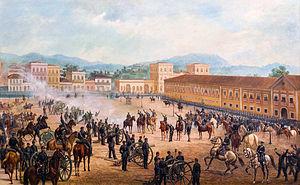
José Gonçalves da Silva était un grand propriétaire terrien et homme politique brésilien.
Le Brésil, en forme longue la république fédérative du Brésil, est le plus grand État d’Amérique latine. Le Brésil est le cinquième plus grand pays de la planète, derrière la Russie, le Canada, les États-Unis et la Chine. Avec une superficie de 8 514 876 km², le pays couvre près de la moitié du territoire de l'Amérique du Sud, partageant des frontières avec l'Uruguay et l'Argentine au sud, le Paraguay au sud-sud-ouest, la Bolivie à l'ouest-sud-ouest, le Pérou à l'ouest, la Colombie à l'ouest-nord-ouest, le Venezuela au nord-ouest, le Guyana au nord-nord-ouest, le Suriname et la France au nord, soit la plupart des pays du continent sauf le Chili et l'Équateur. Le pays compte une population de 209 millions d'habitants. Ancienne colonie portugaise, le Brésil a pour langue officielle le portugais alors que la plupart des pays d'Amérique latine ont pour langue officielle l'espagnol.
La República Velha, également parfois appelée Première République, est le nom communément donné à la république des États-Unis du Brésil durant la période allant de 1889 à 1930.
Cícero Dantas Martins, connu aussi sous son titre nobiliaire de baron de Jeremoabo, ou simplement comme Jeremoabo, était un grand propriétaire terrien et homme politique brésilien.
La proclamation de la république du Brésil, a eu lieu le 15 novembre 1889, à Rio de Janeiro. Organisée par une faction de l’Armée brésilienne dirigée par le maréchal républicain Deodoro da Fonseca, elle a pris la forme d’un coup d'État militaire qui a mis fin au règne de l’empereur Pierre II du Brésil et à l’existence même du régime impérial.